Commerce, Texas

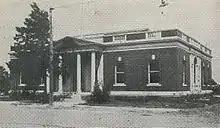
Commerce's Federal Building in 1920

The town of Commerce was formed when two merchants named William Jernigan and Josiah Jackson established a trading post and mercantile store where the present-day downtown area is. The rural area just to the northeast was an open prairie originally known as Cow Hill. The town was established in 1872 and named "Commerce" due to the thriving economic activity among the cotton fields and ideal farm and ranch lands between the Middle and South Sulphur rivers on the rich, black gumbo prairie in northeast Hunt County. The town incorporated in 1885. Two years later, a railroad was built through Commerce to transport merchandise from Fort Worth, and nine years later, William L. Mayo, a college educator, moved East Texas Normal College from the northeast Texas town of Cooper to Commerce after the original school in Cooper was destroyed in a fire. Mayo continued as president of the college, now known as East Texas A&M University, until his death in 1917 and is buried on the campus grounds.